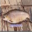
Label: trout